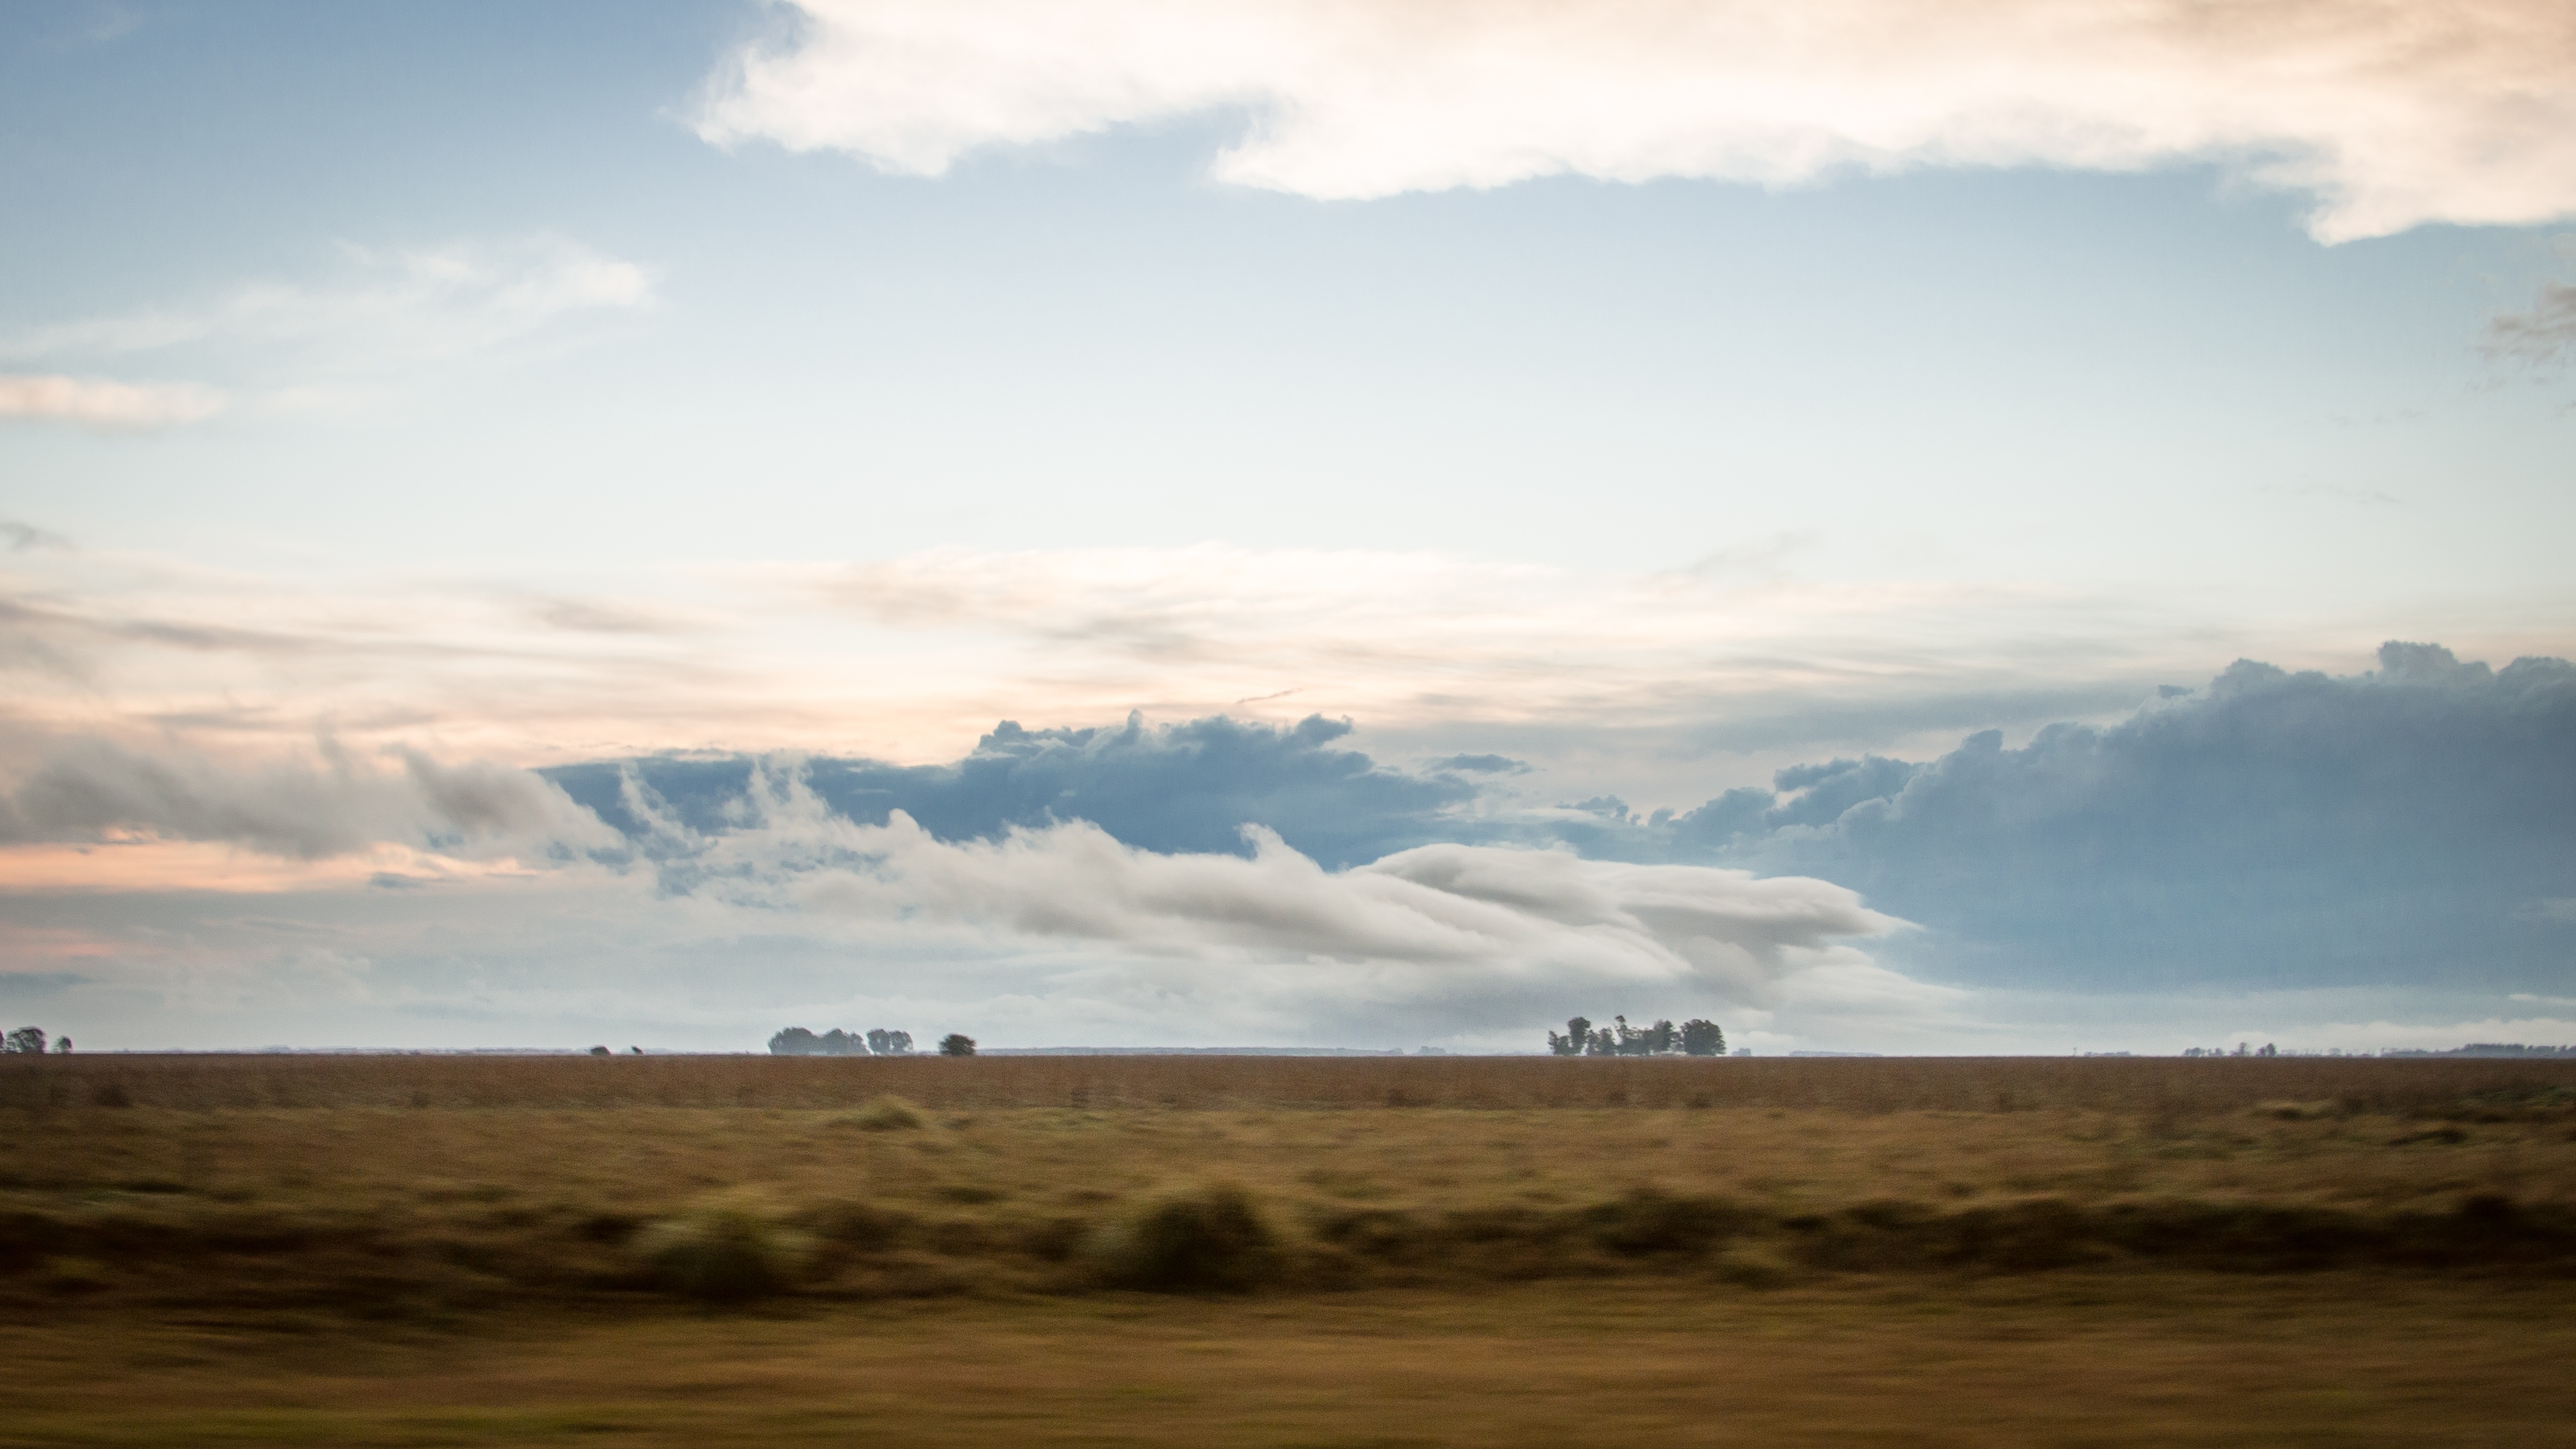
landscape, sea, coast, nature, ocean, horizon, cloud, sky, sunrise, sunset, mist, field, prairie, sunlight, morning, hill, shore, wave, dawn, dusk, evening, weather, agriculture, plain, clouds, grassland, wetland, plateau, argentina, loch, steppe, meteorological phenomenon, wild field, natural environment, atmospheric phenomenon